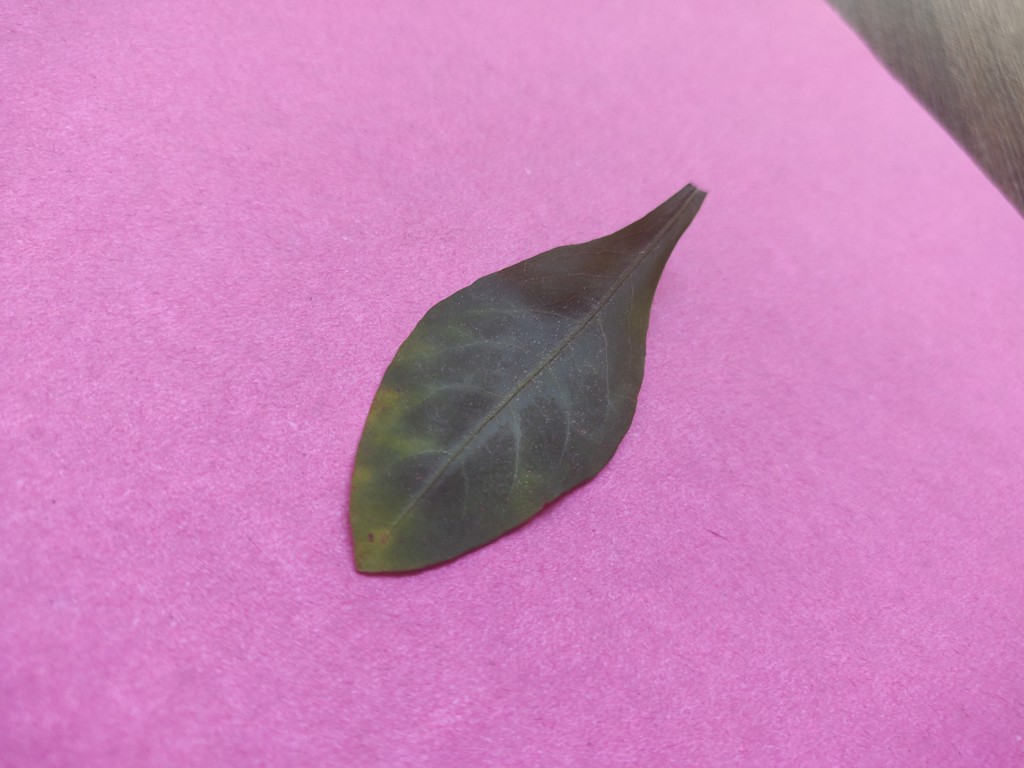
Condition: Unhealthy
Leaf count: single
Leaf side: front